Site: brandenburg
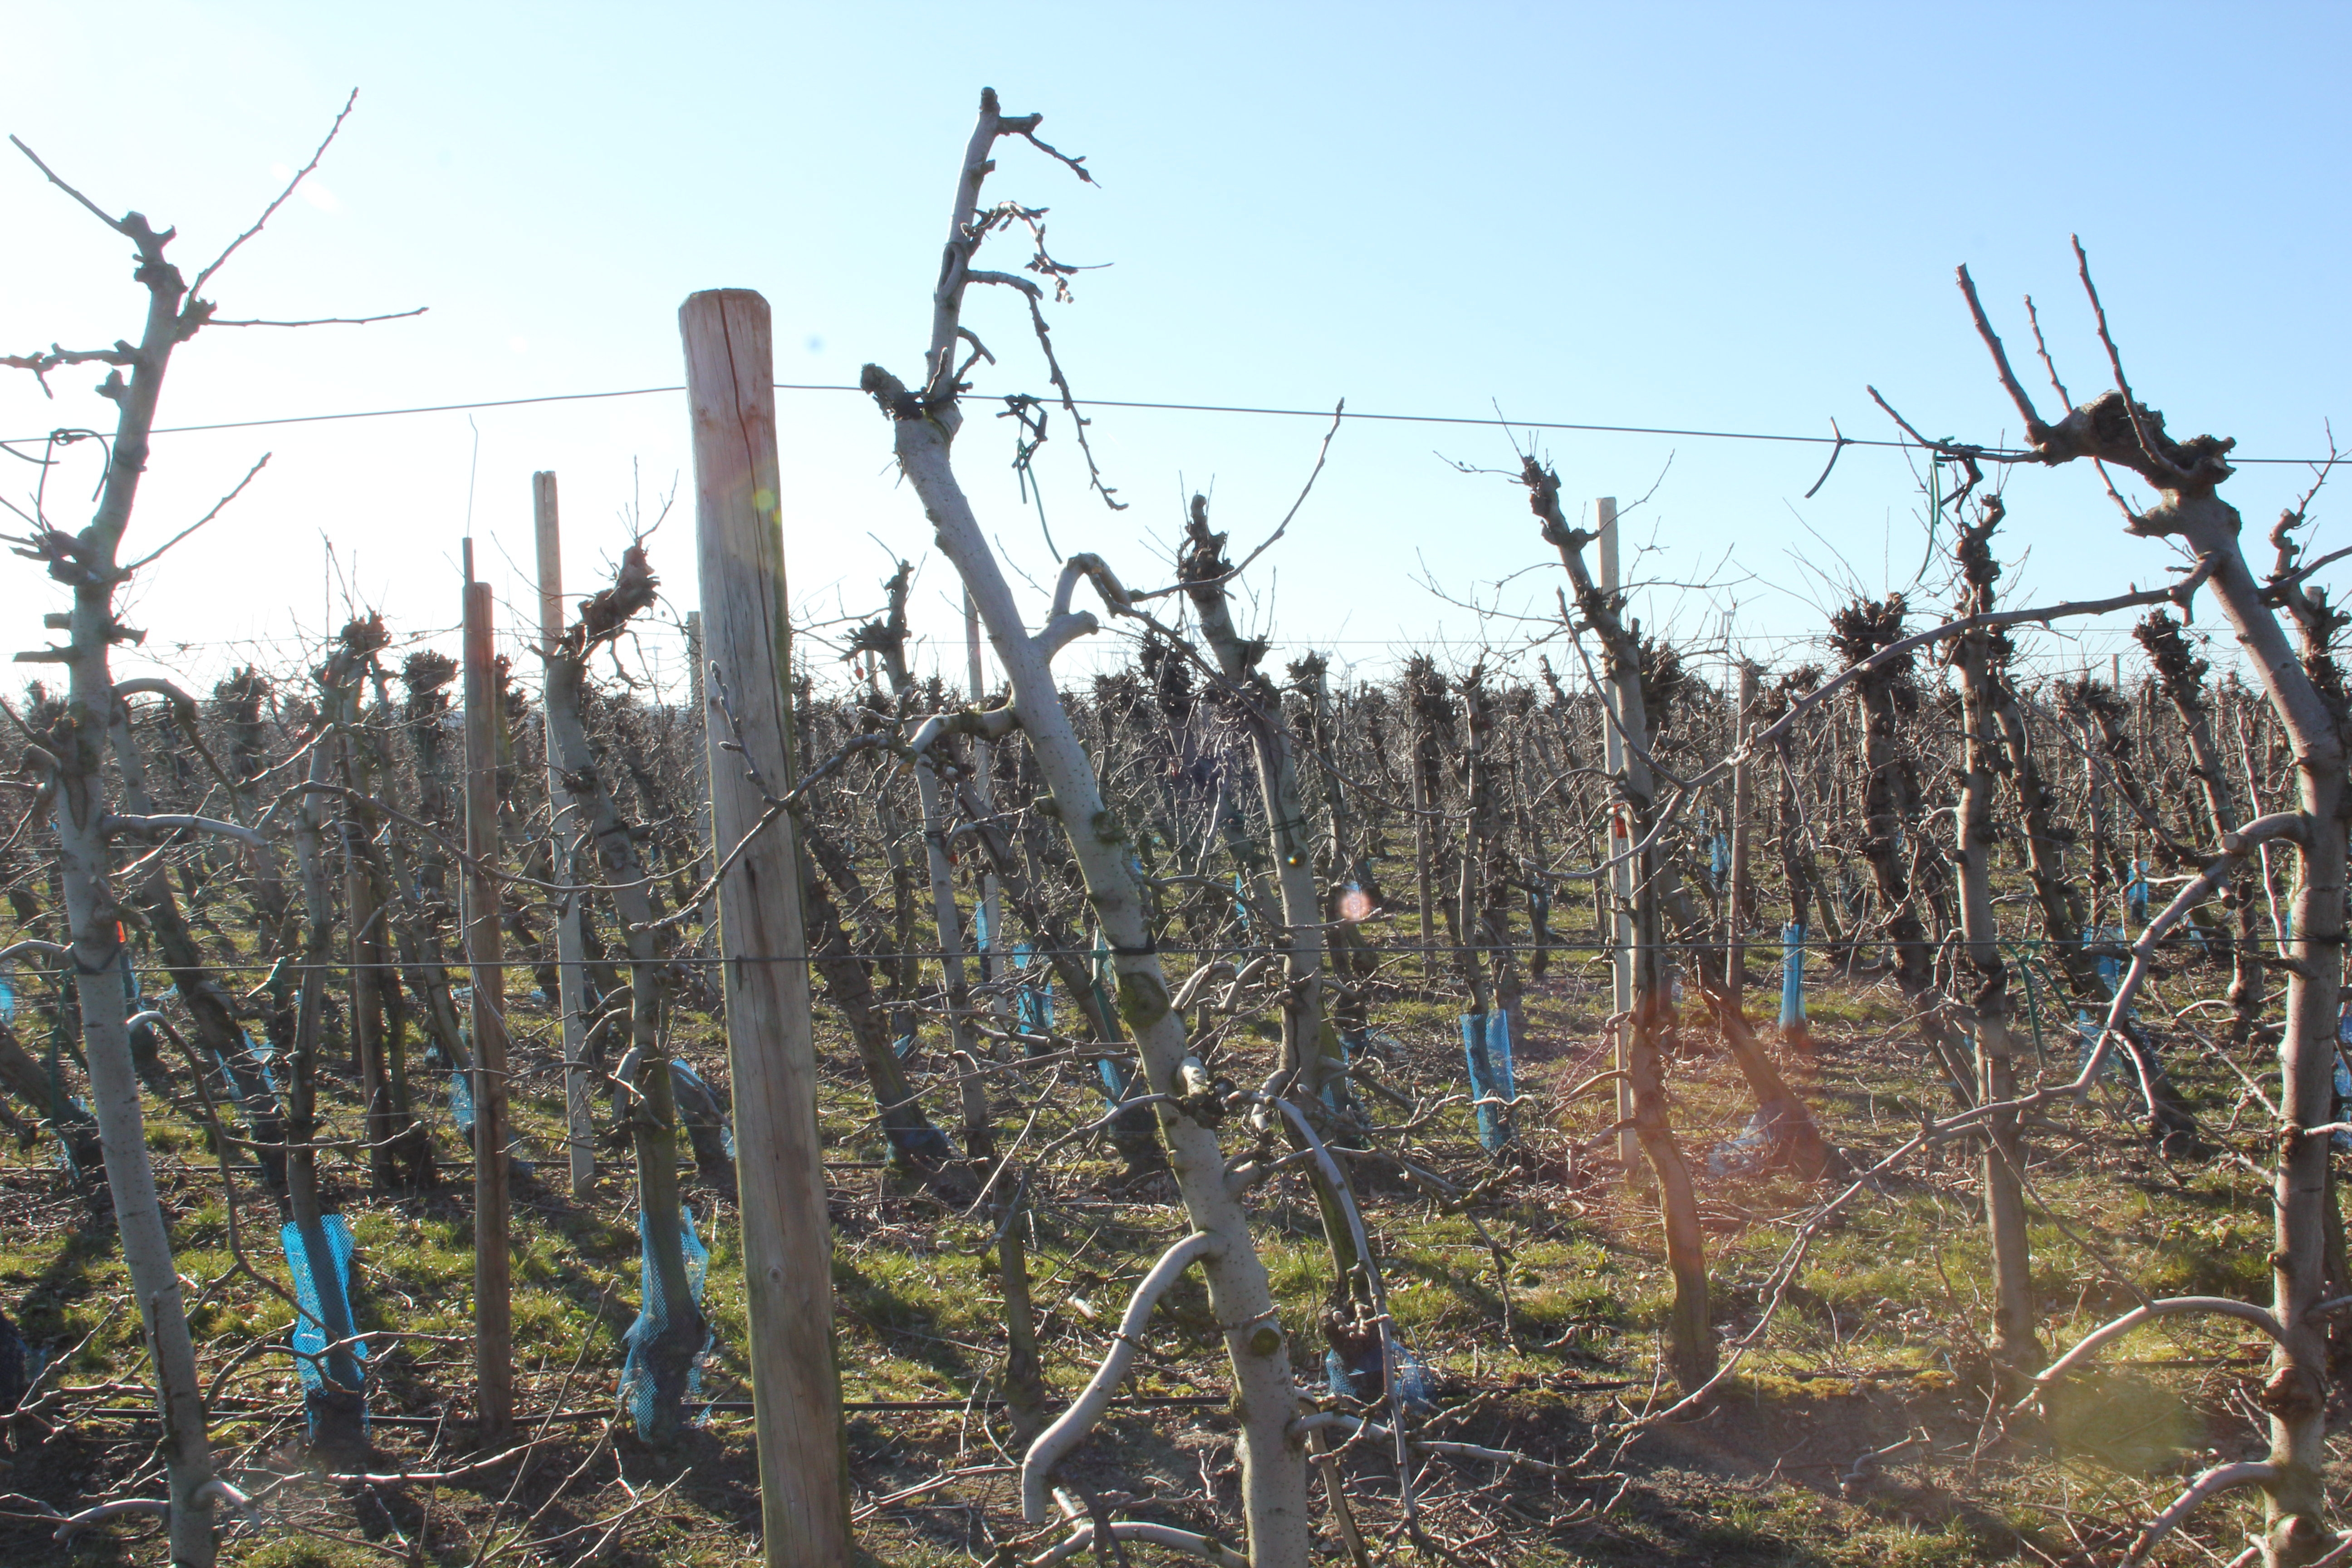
Growth stage (BBCH 03): Bud development